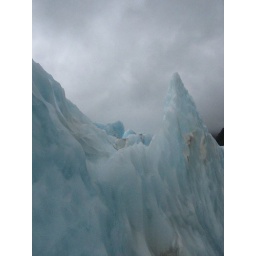
Ice mountains in the sky